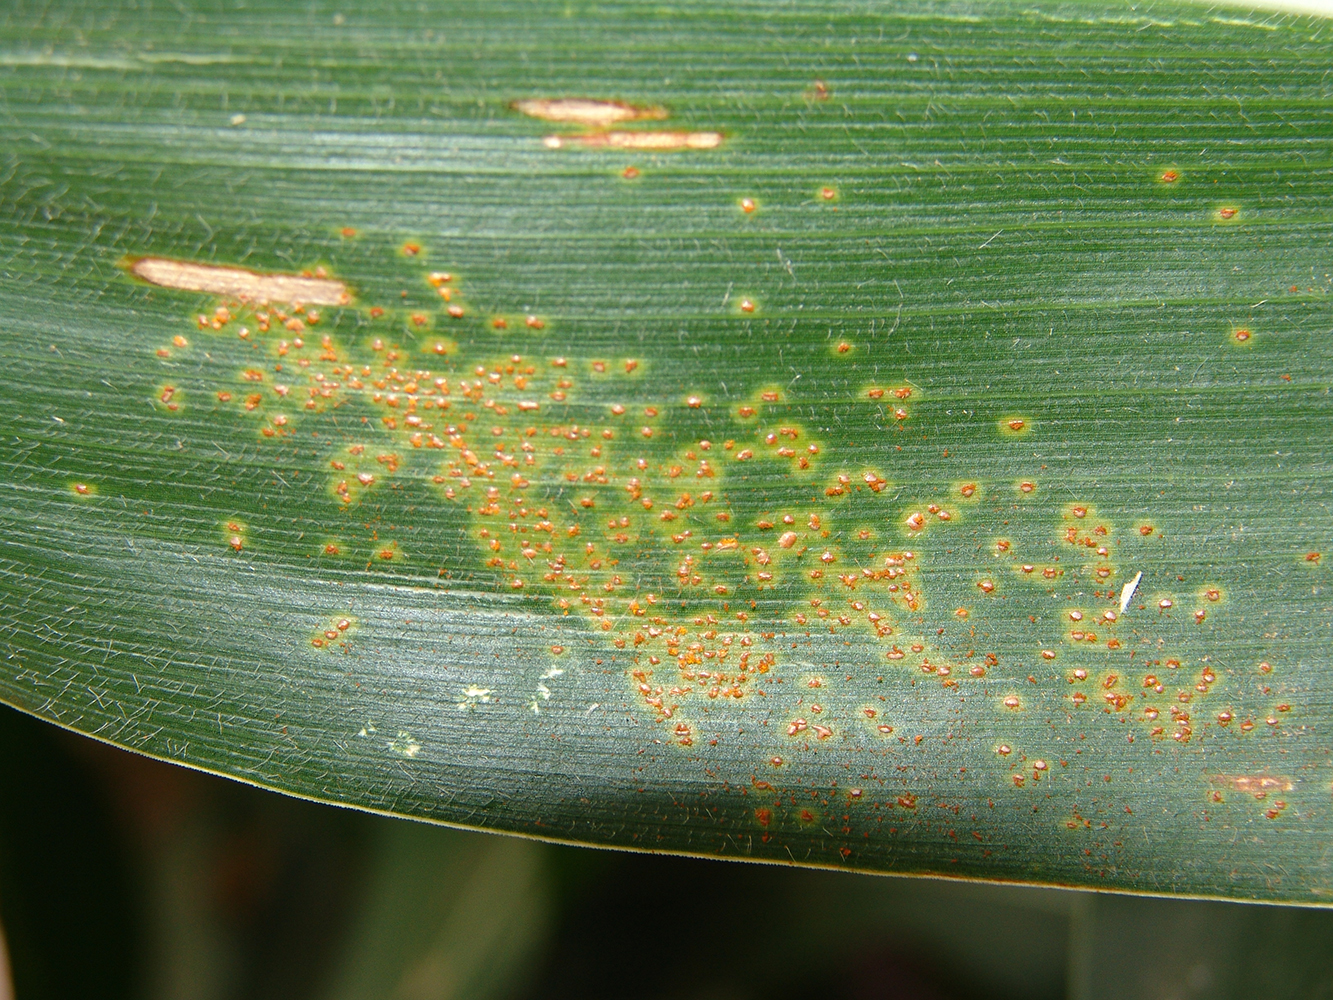
Labels: Corn rust leaf